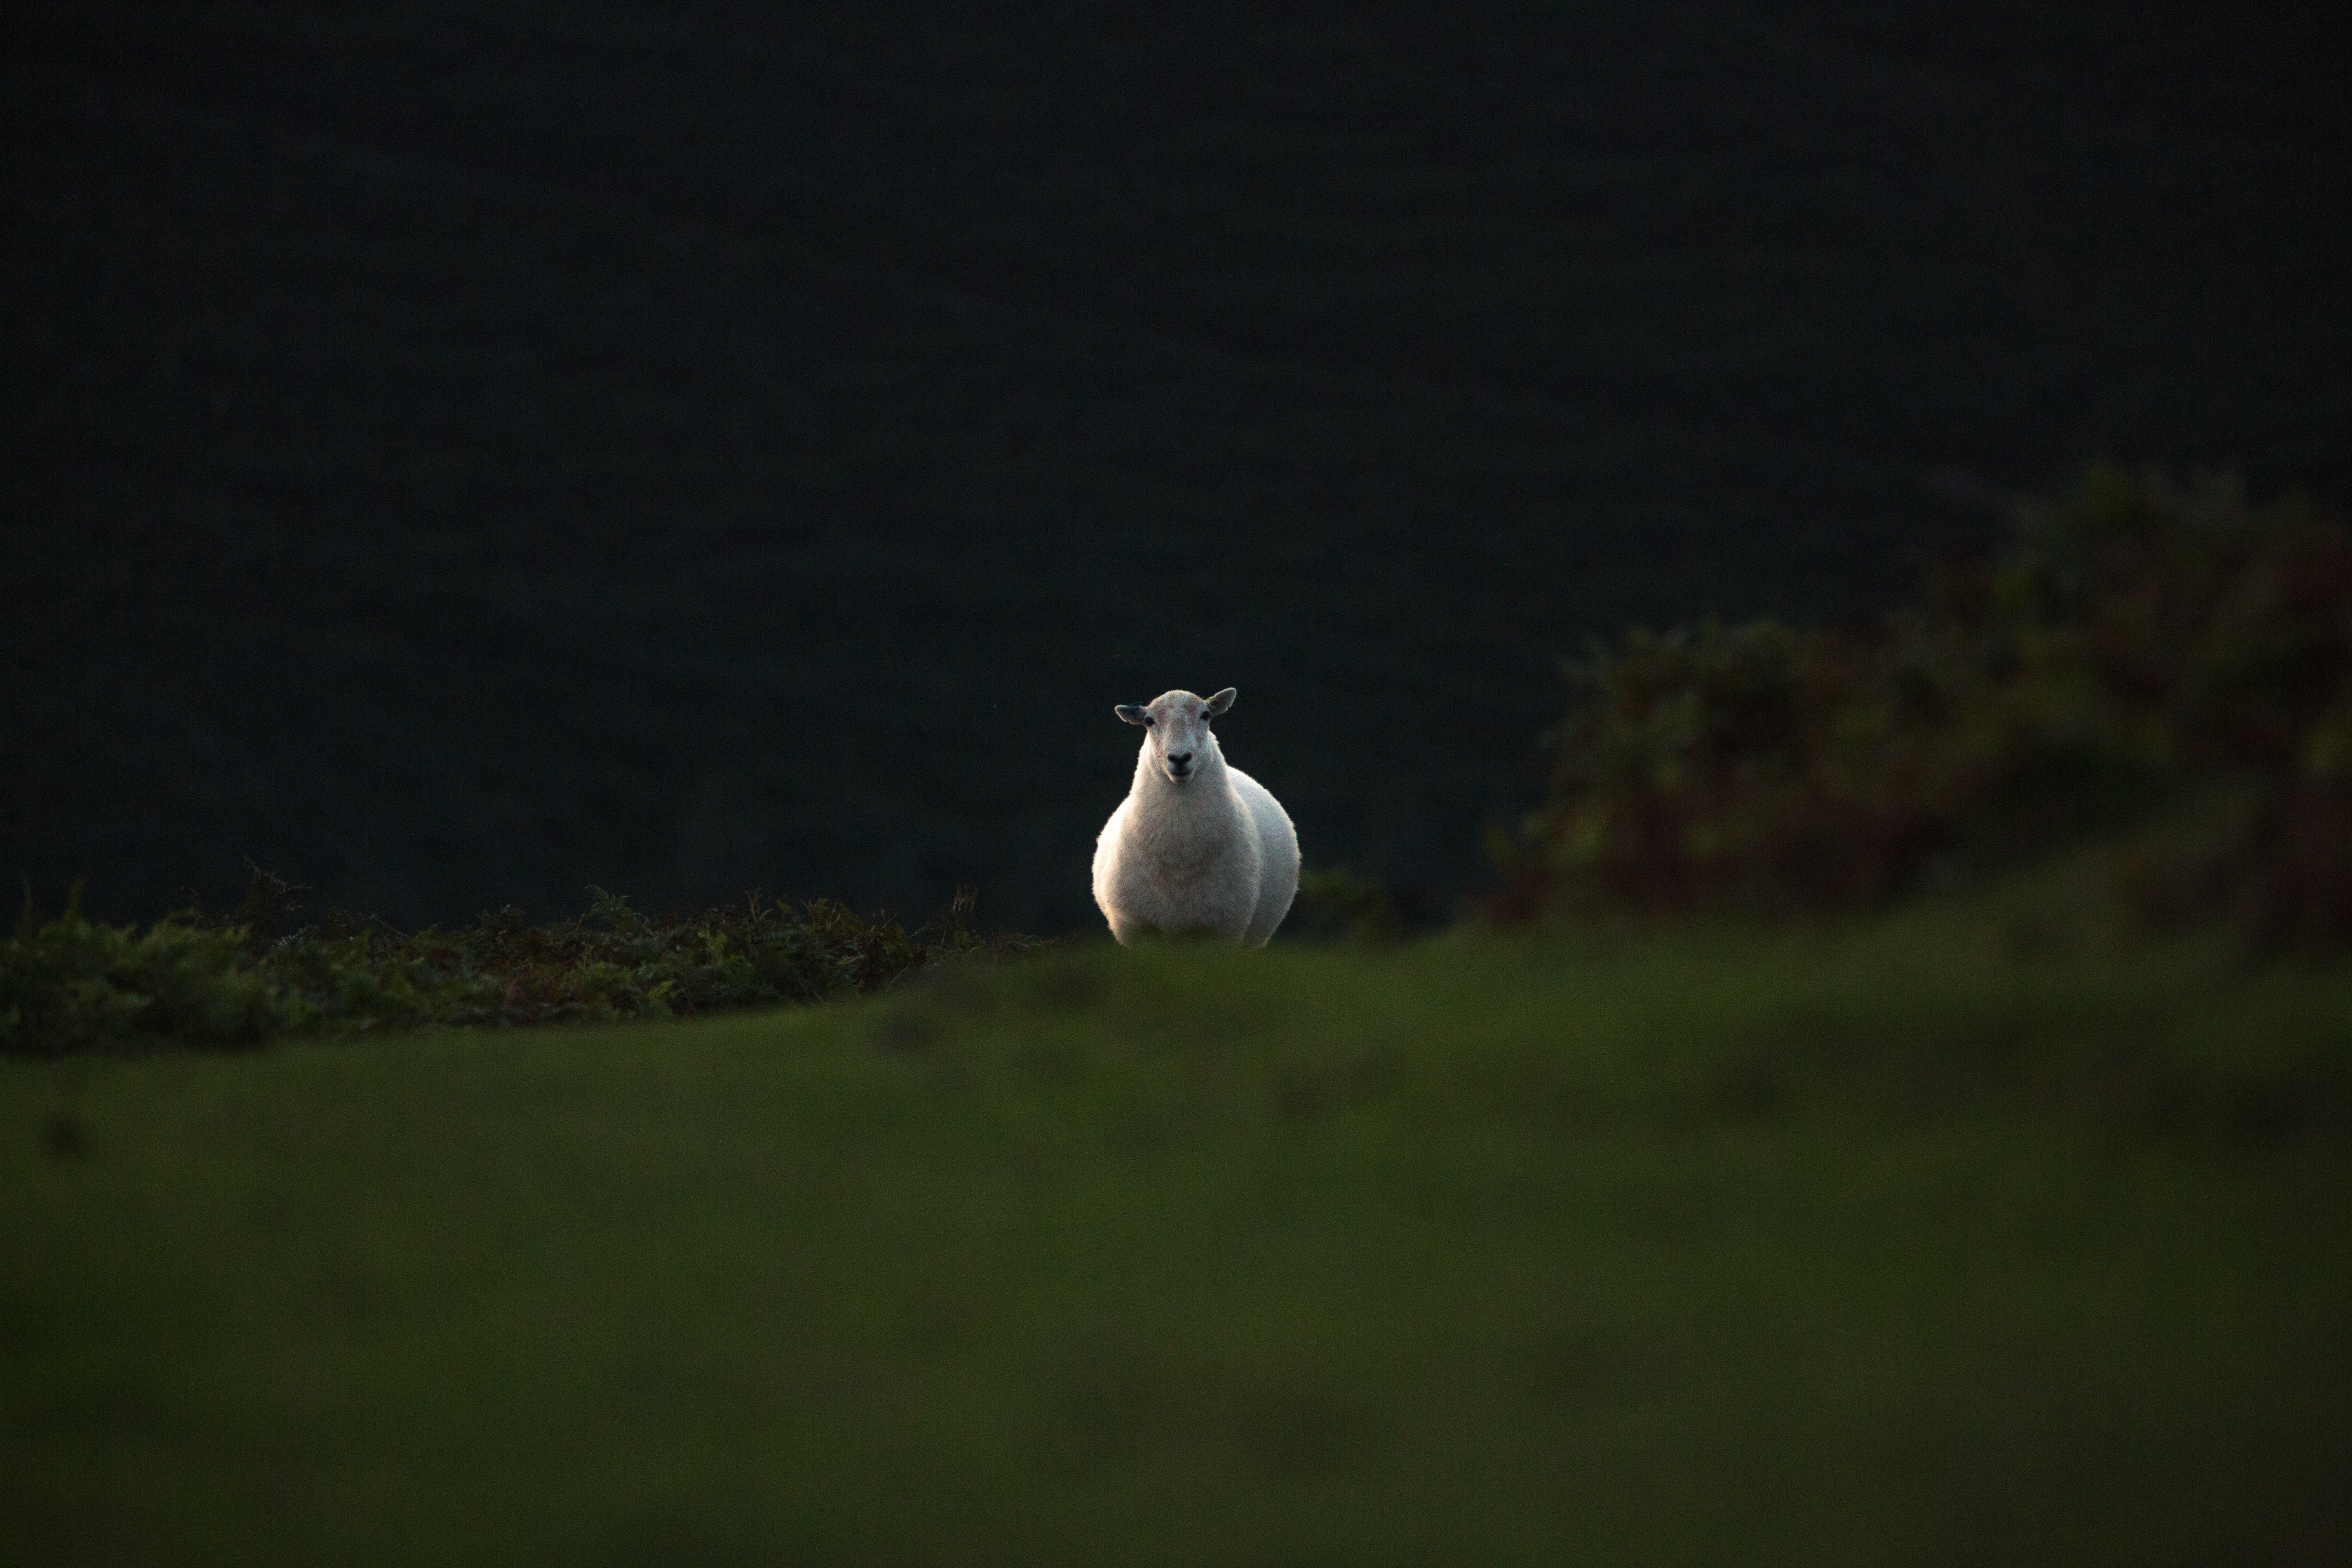
bird, darkness, vertebrate